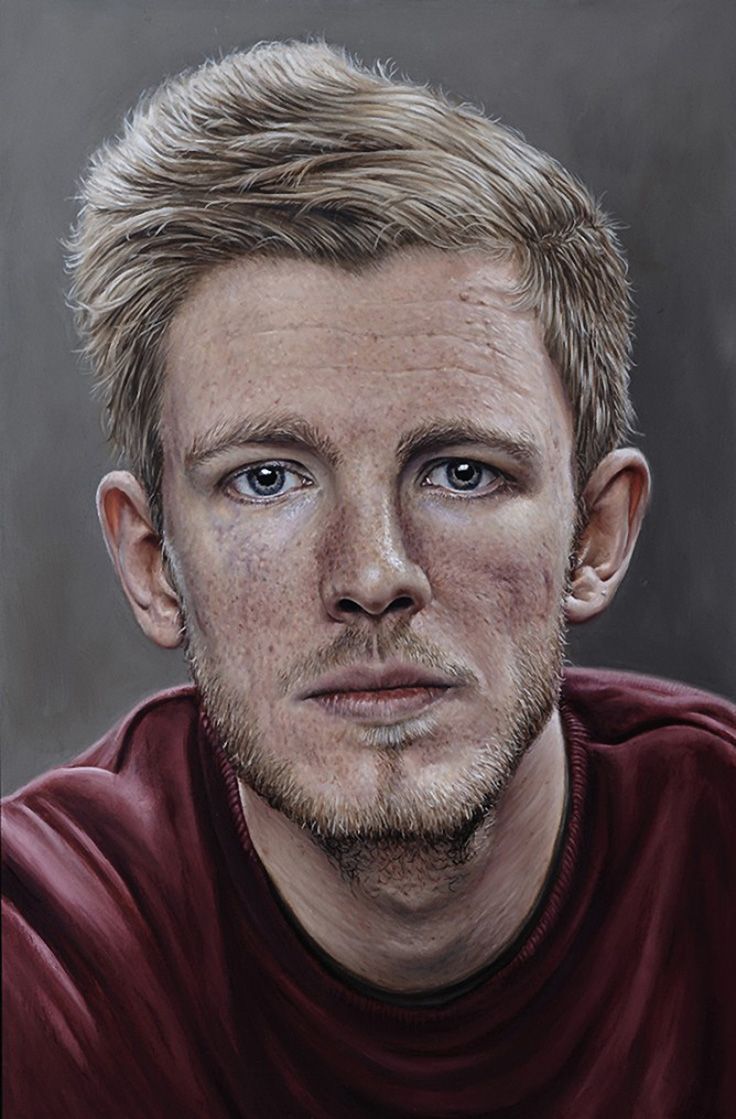
Gender: men